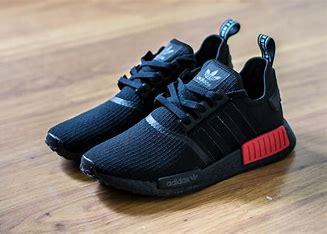
Brand: Adidas
Model: NMD_V3